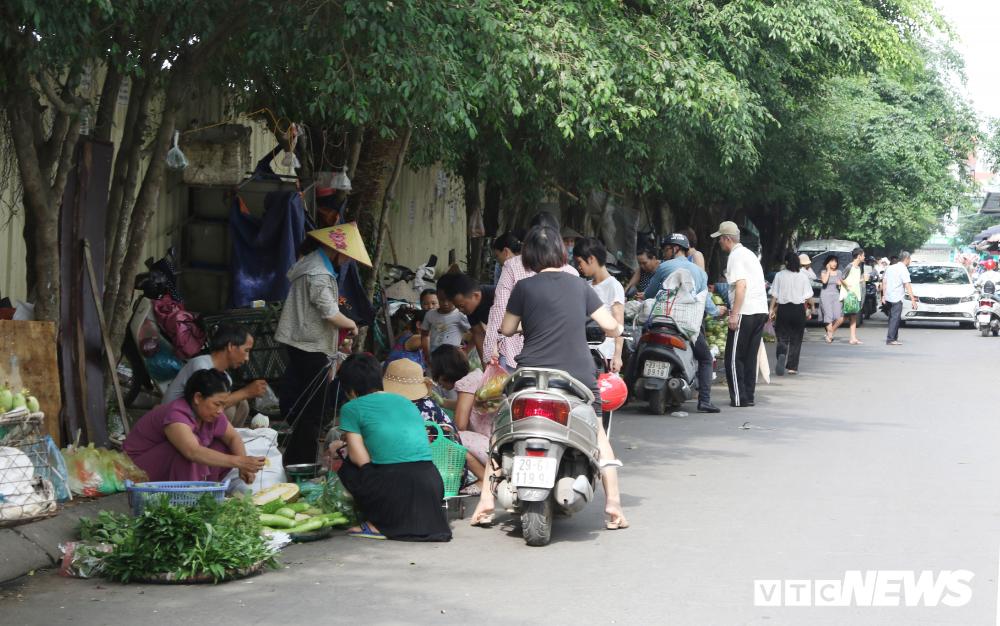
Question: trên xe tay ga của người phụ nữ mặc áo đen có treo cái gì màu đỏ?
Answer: trên xe tay ga của người phụ nữ mặc áo đen có treo nón bảo hiểm màu đỏ